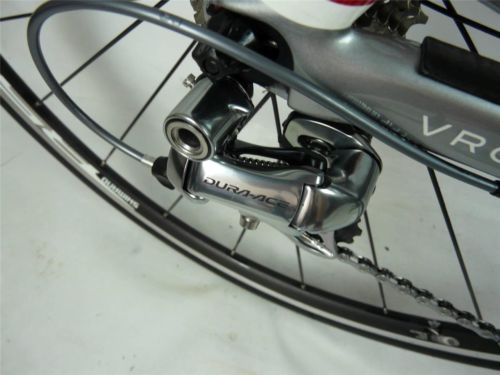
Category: bicycle